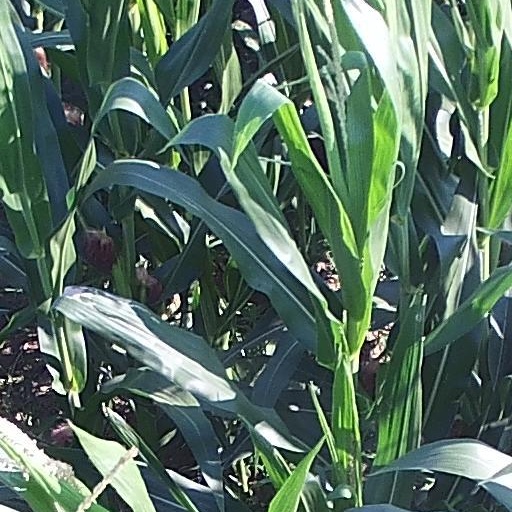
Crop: maize; corn